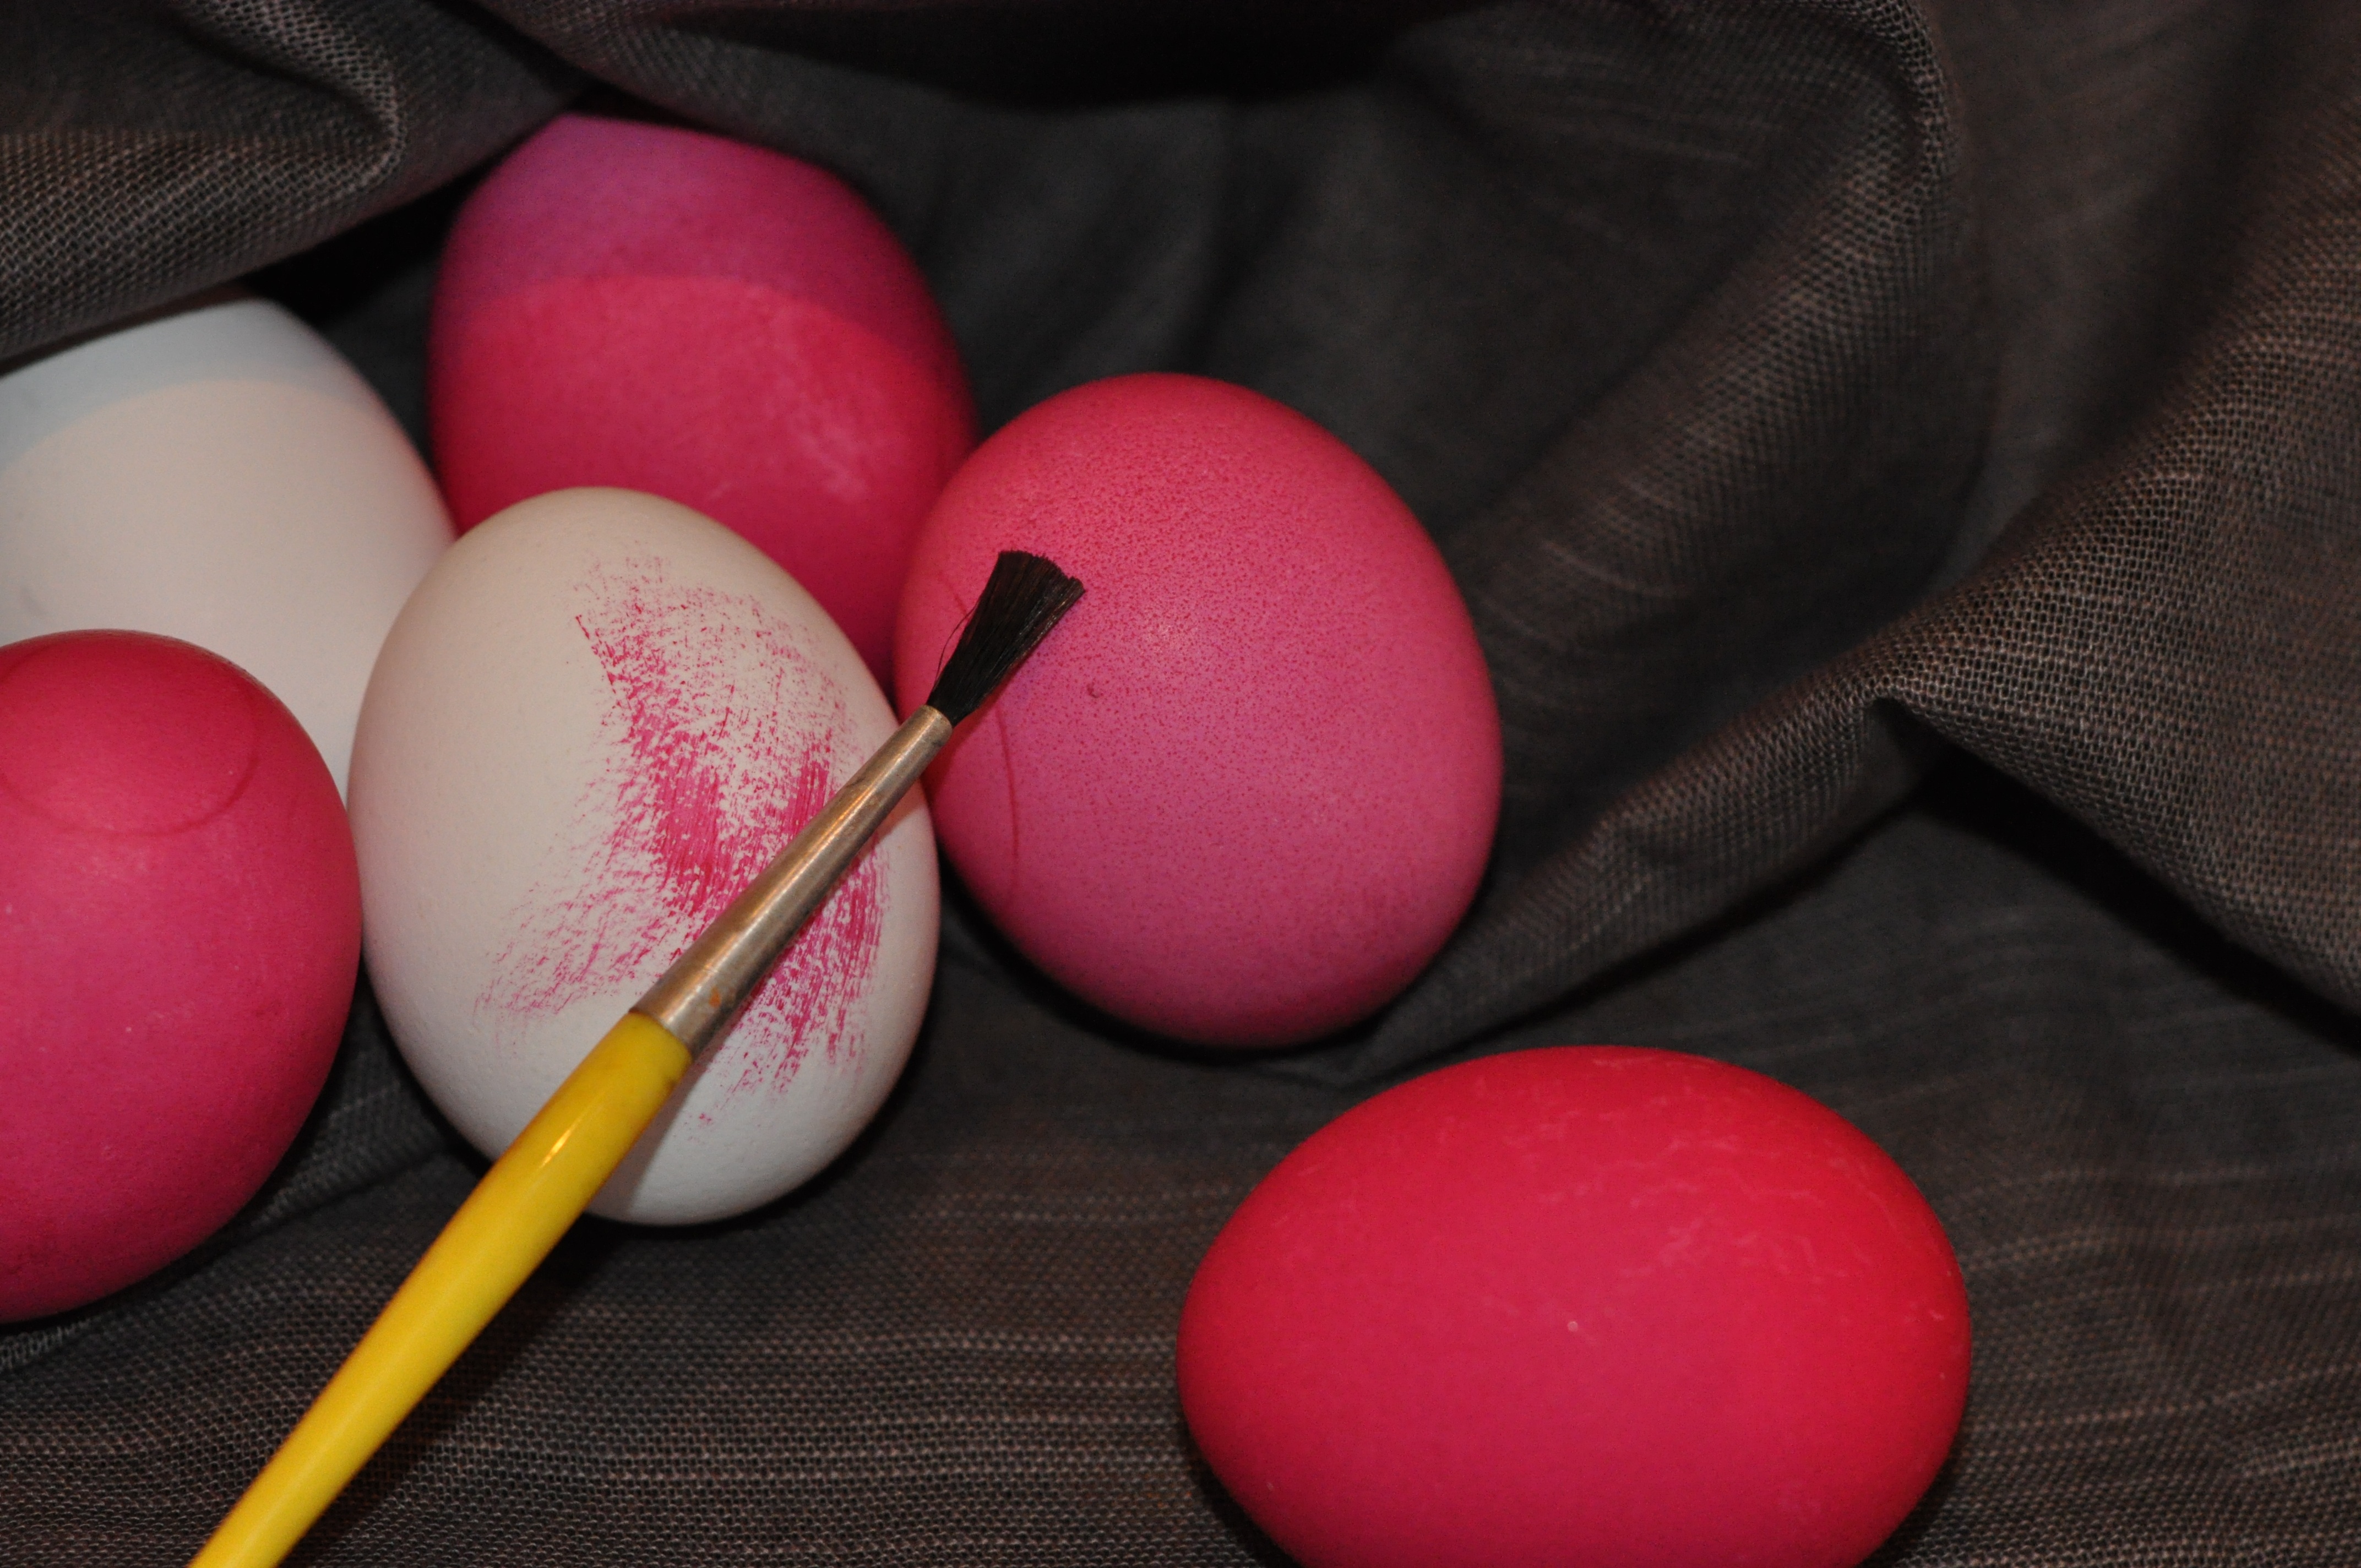
brush, food, red, color, paint, pink, dessert, lip, eggs, easter, organ, sweetness, easter egg